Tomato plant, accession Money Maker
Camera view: horizontal (90 deg, fisheye); turntable rotation: 330 degrees
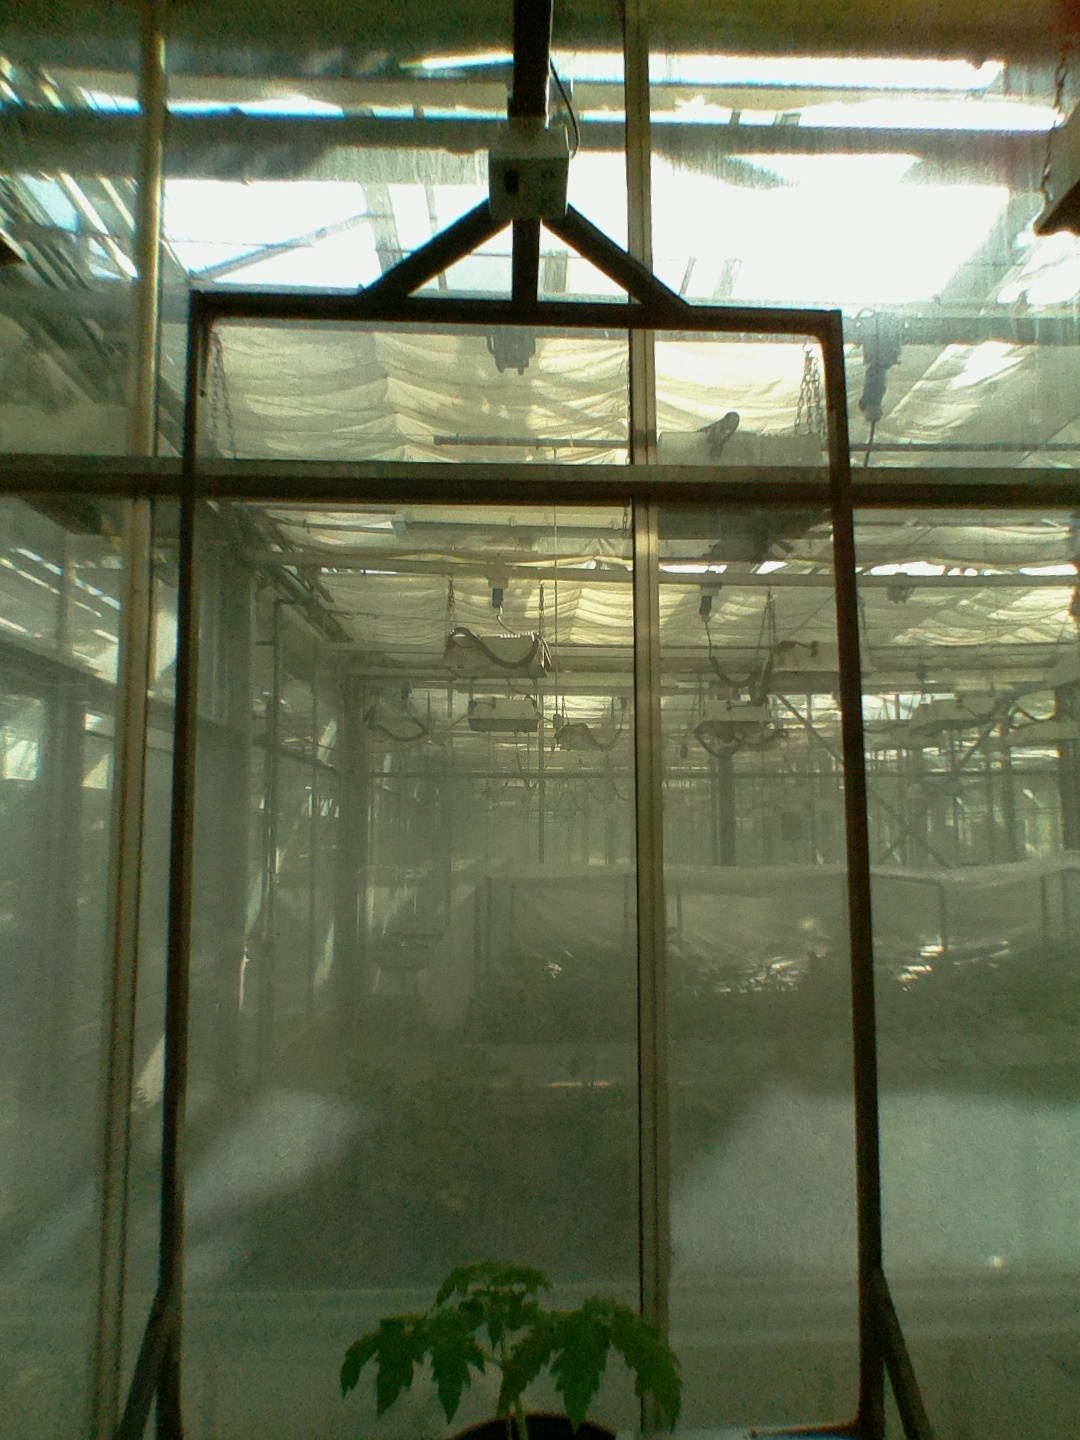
BBCH growth stage 13: 6 of true leaves visible